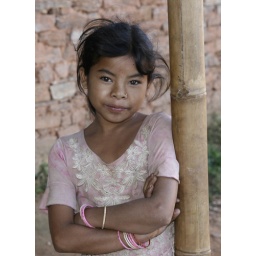
bimba in rosa - girl in pink